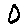
Label: 0